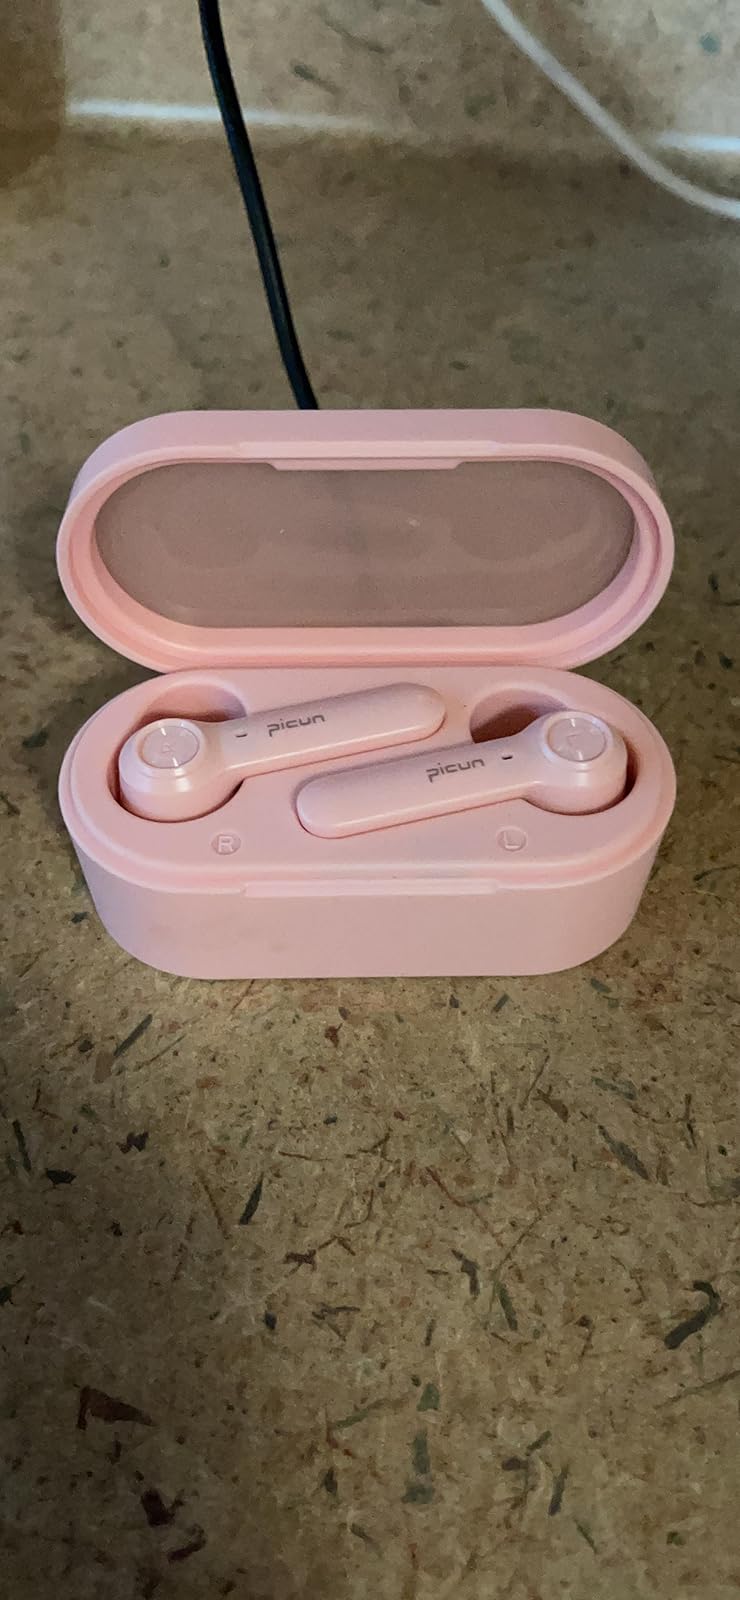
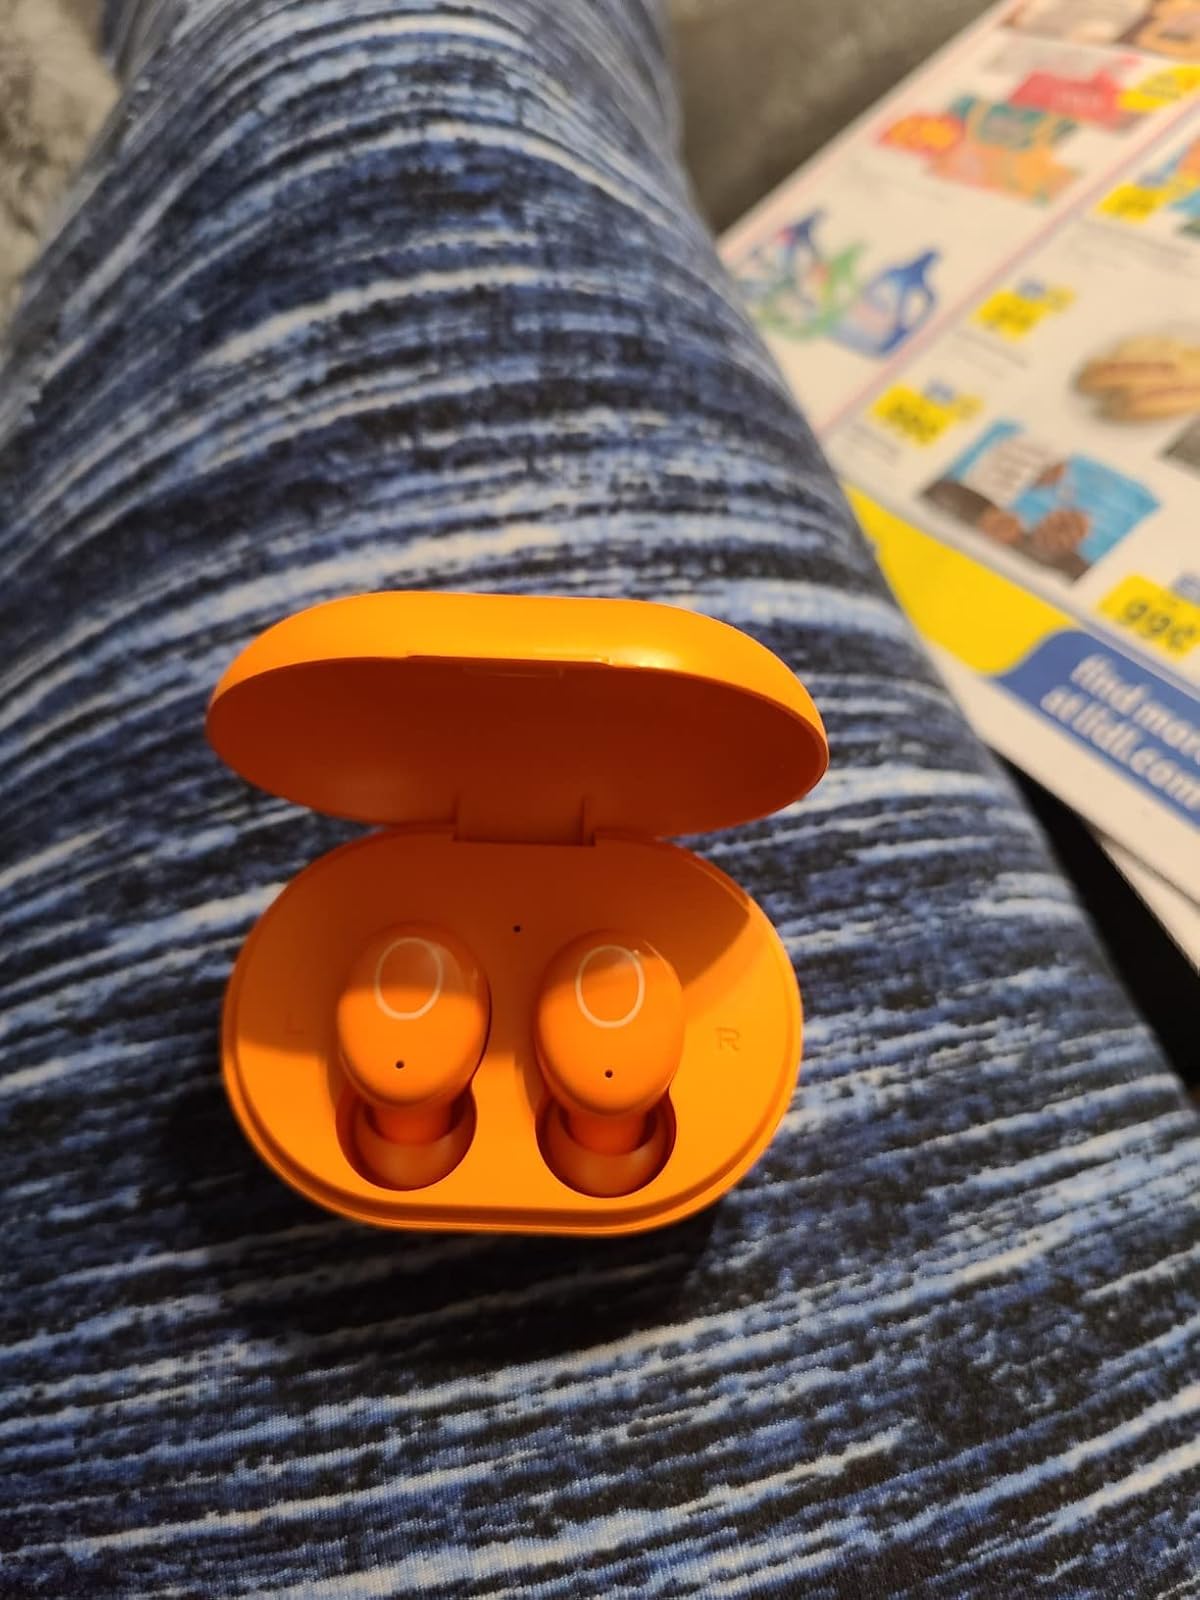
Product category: earbuds
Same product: no